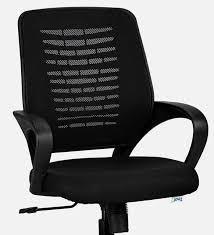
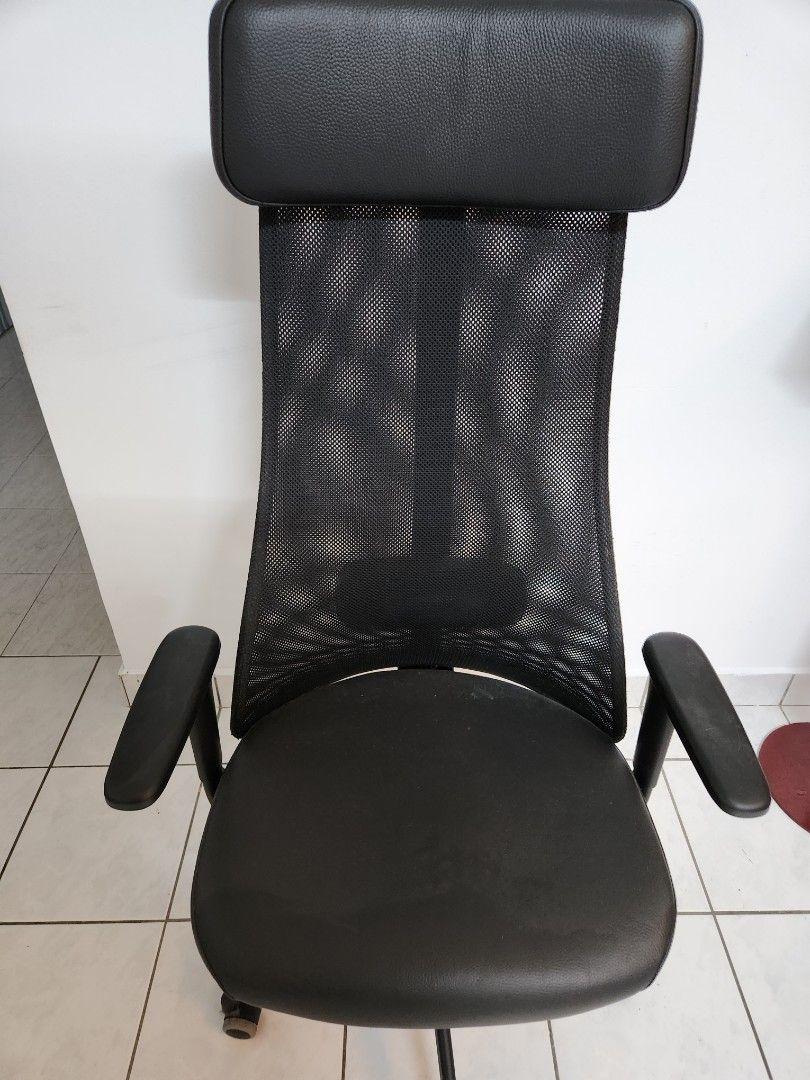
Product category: items_chair
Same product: no